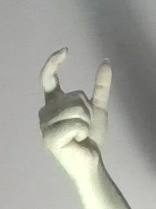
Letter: nun